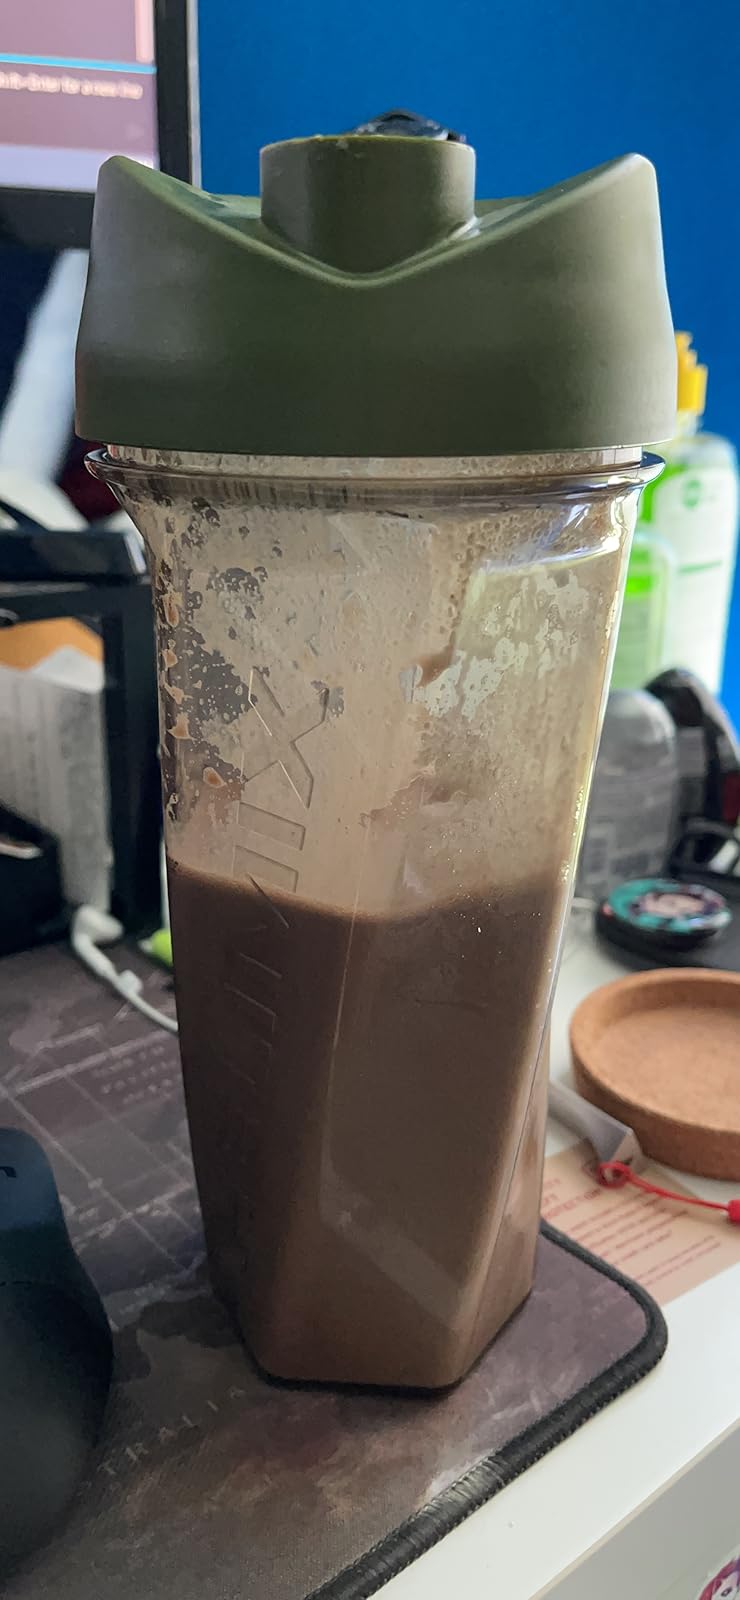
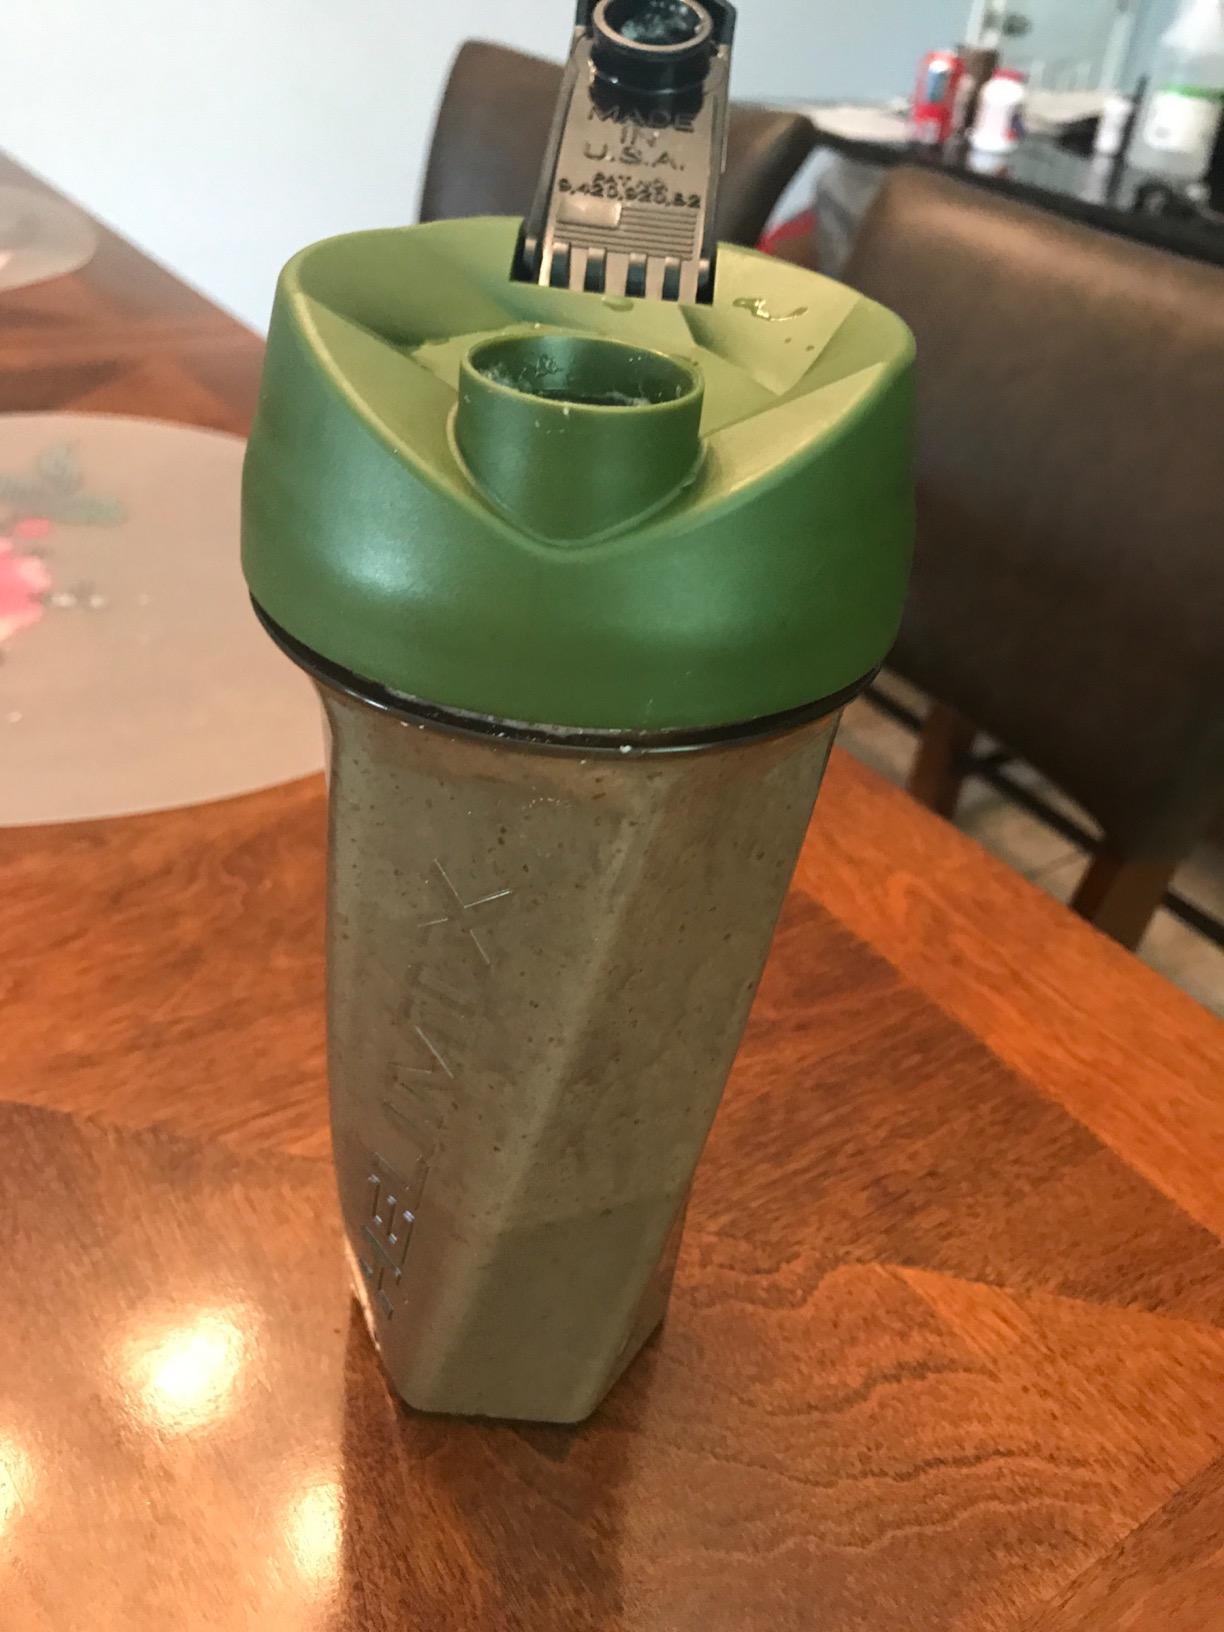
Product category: items_blender
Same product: yes